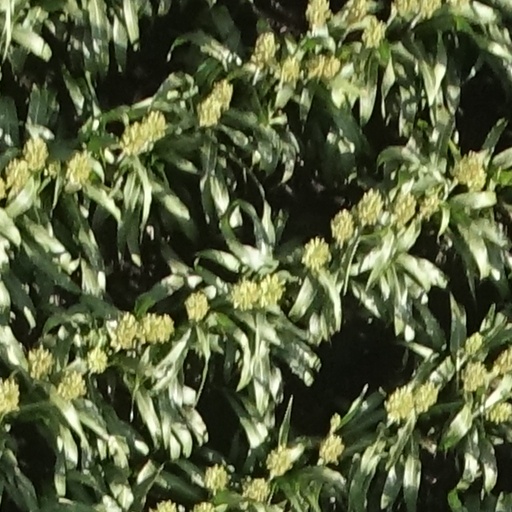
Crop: sorghum